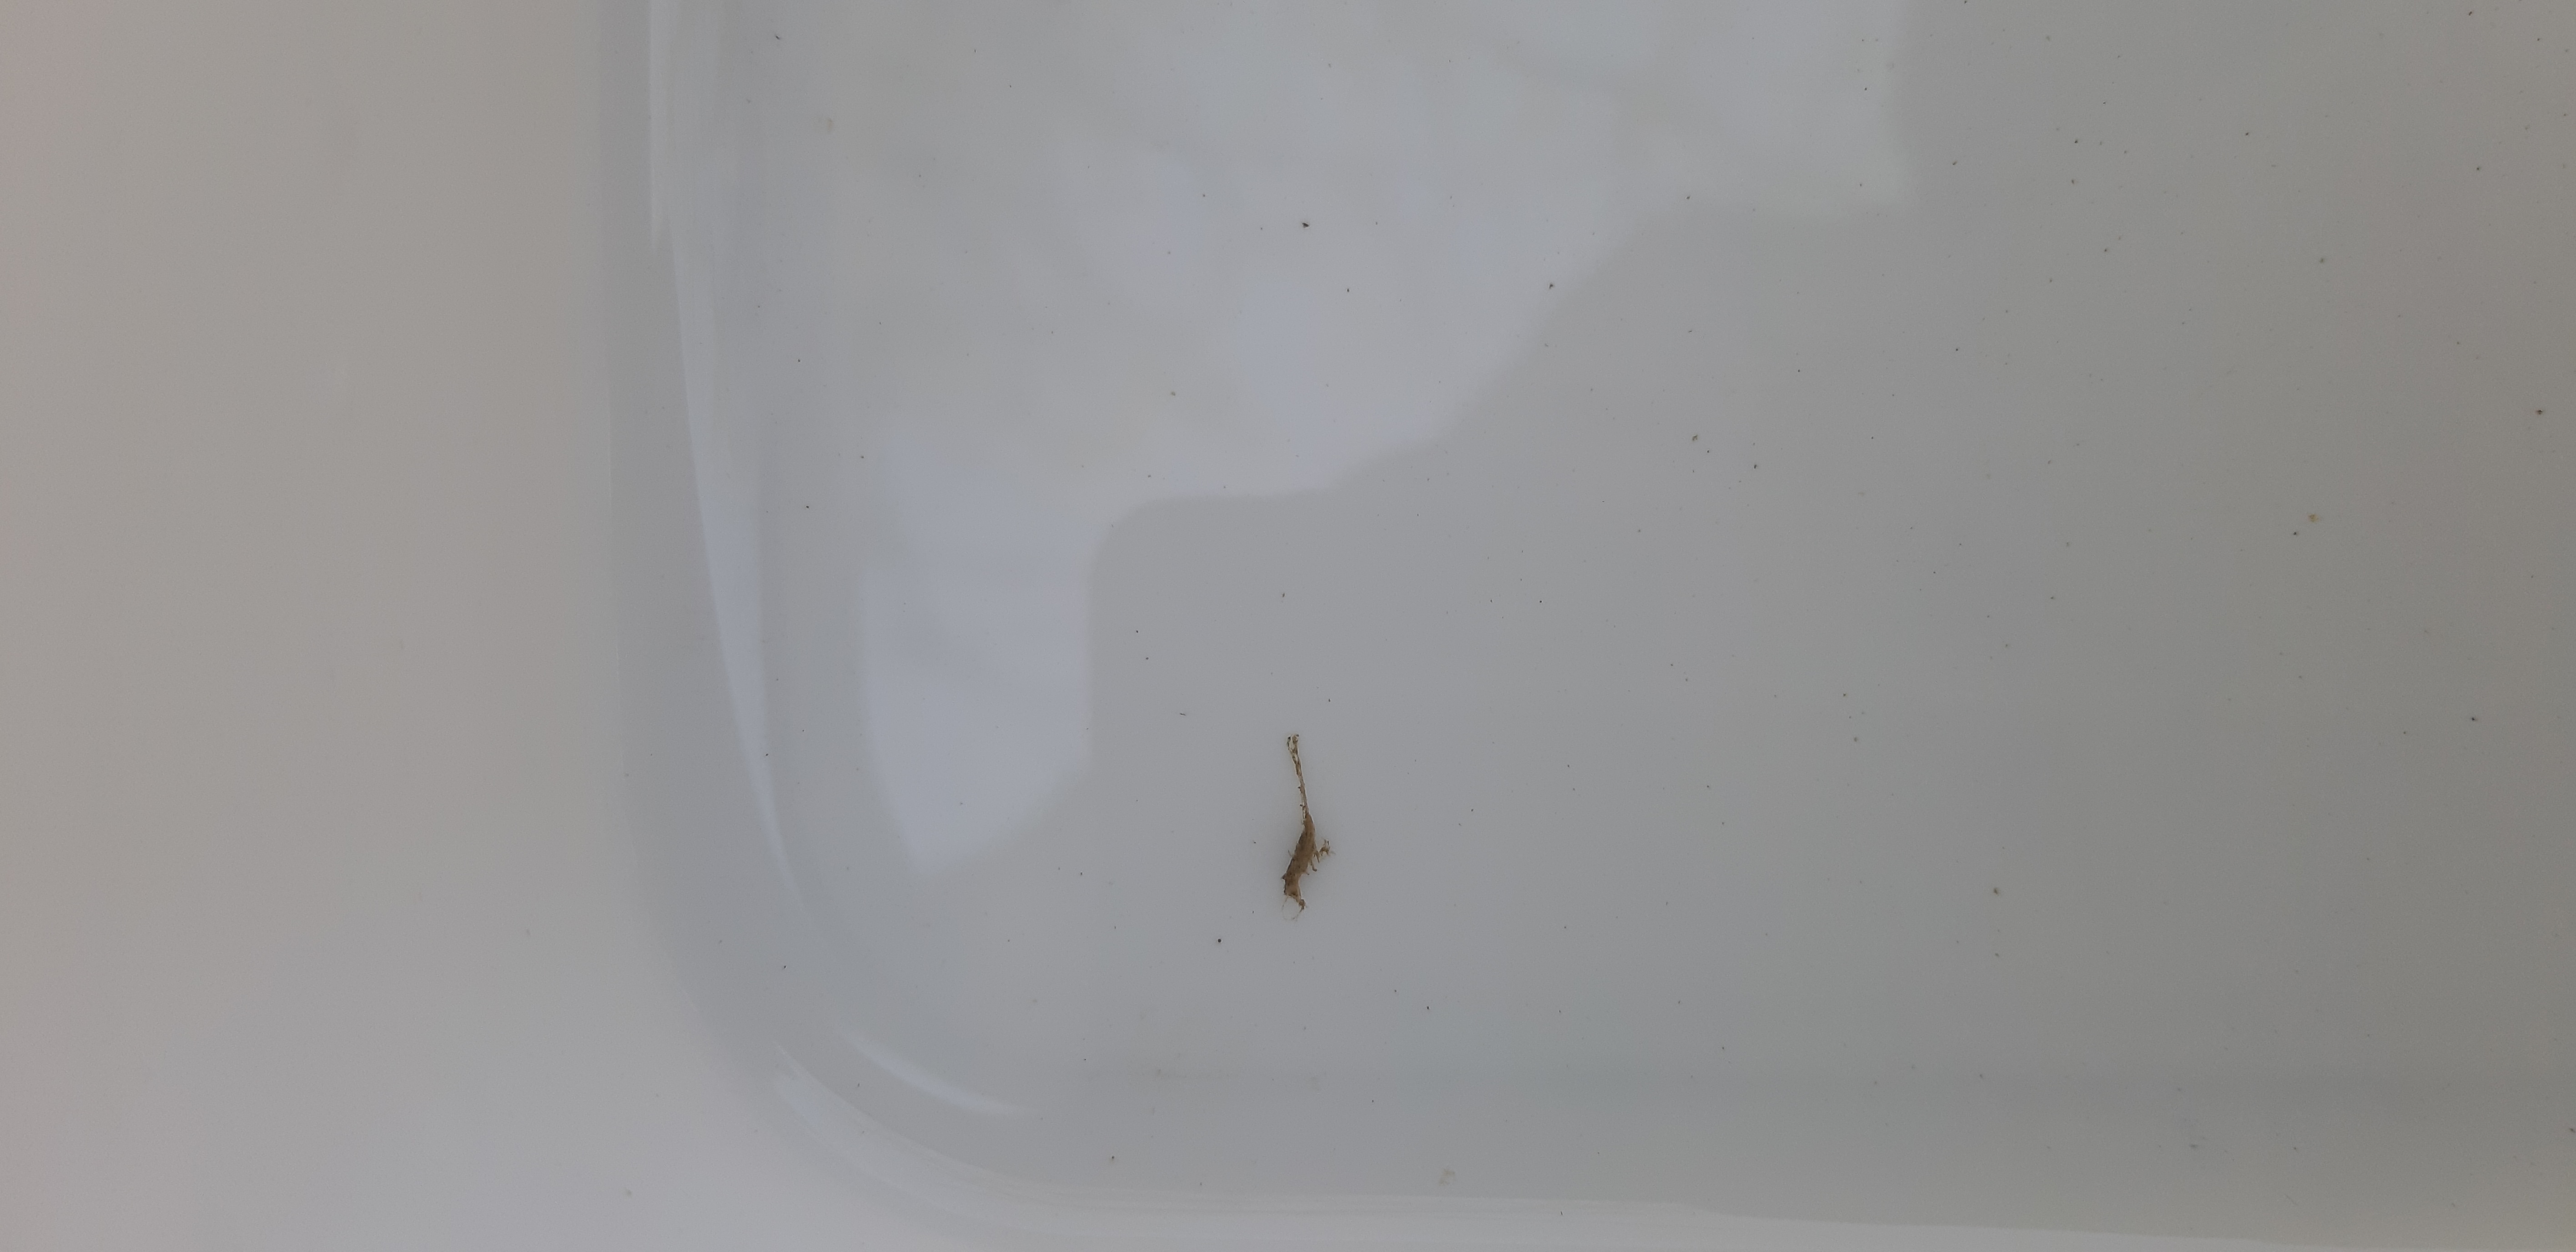
Macroinvertebrate group: other_mayflies